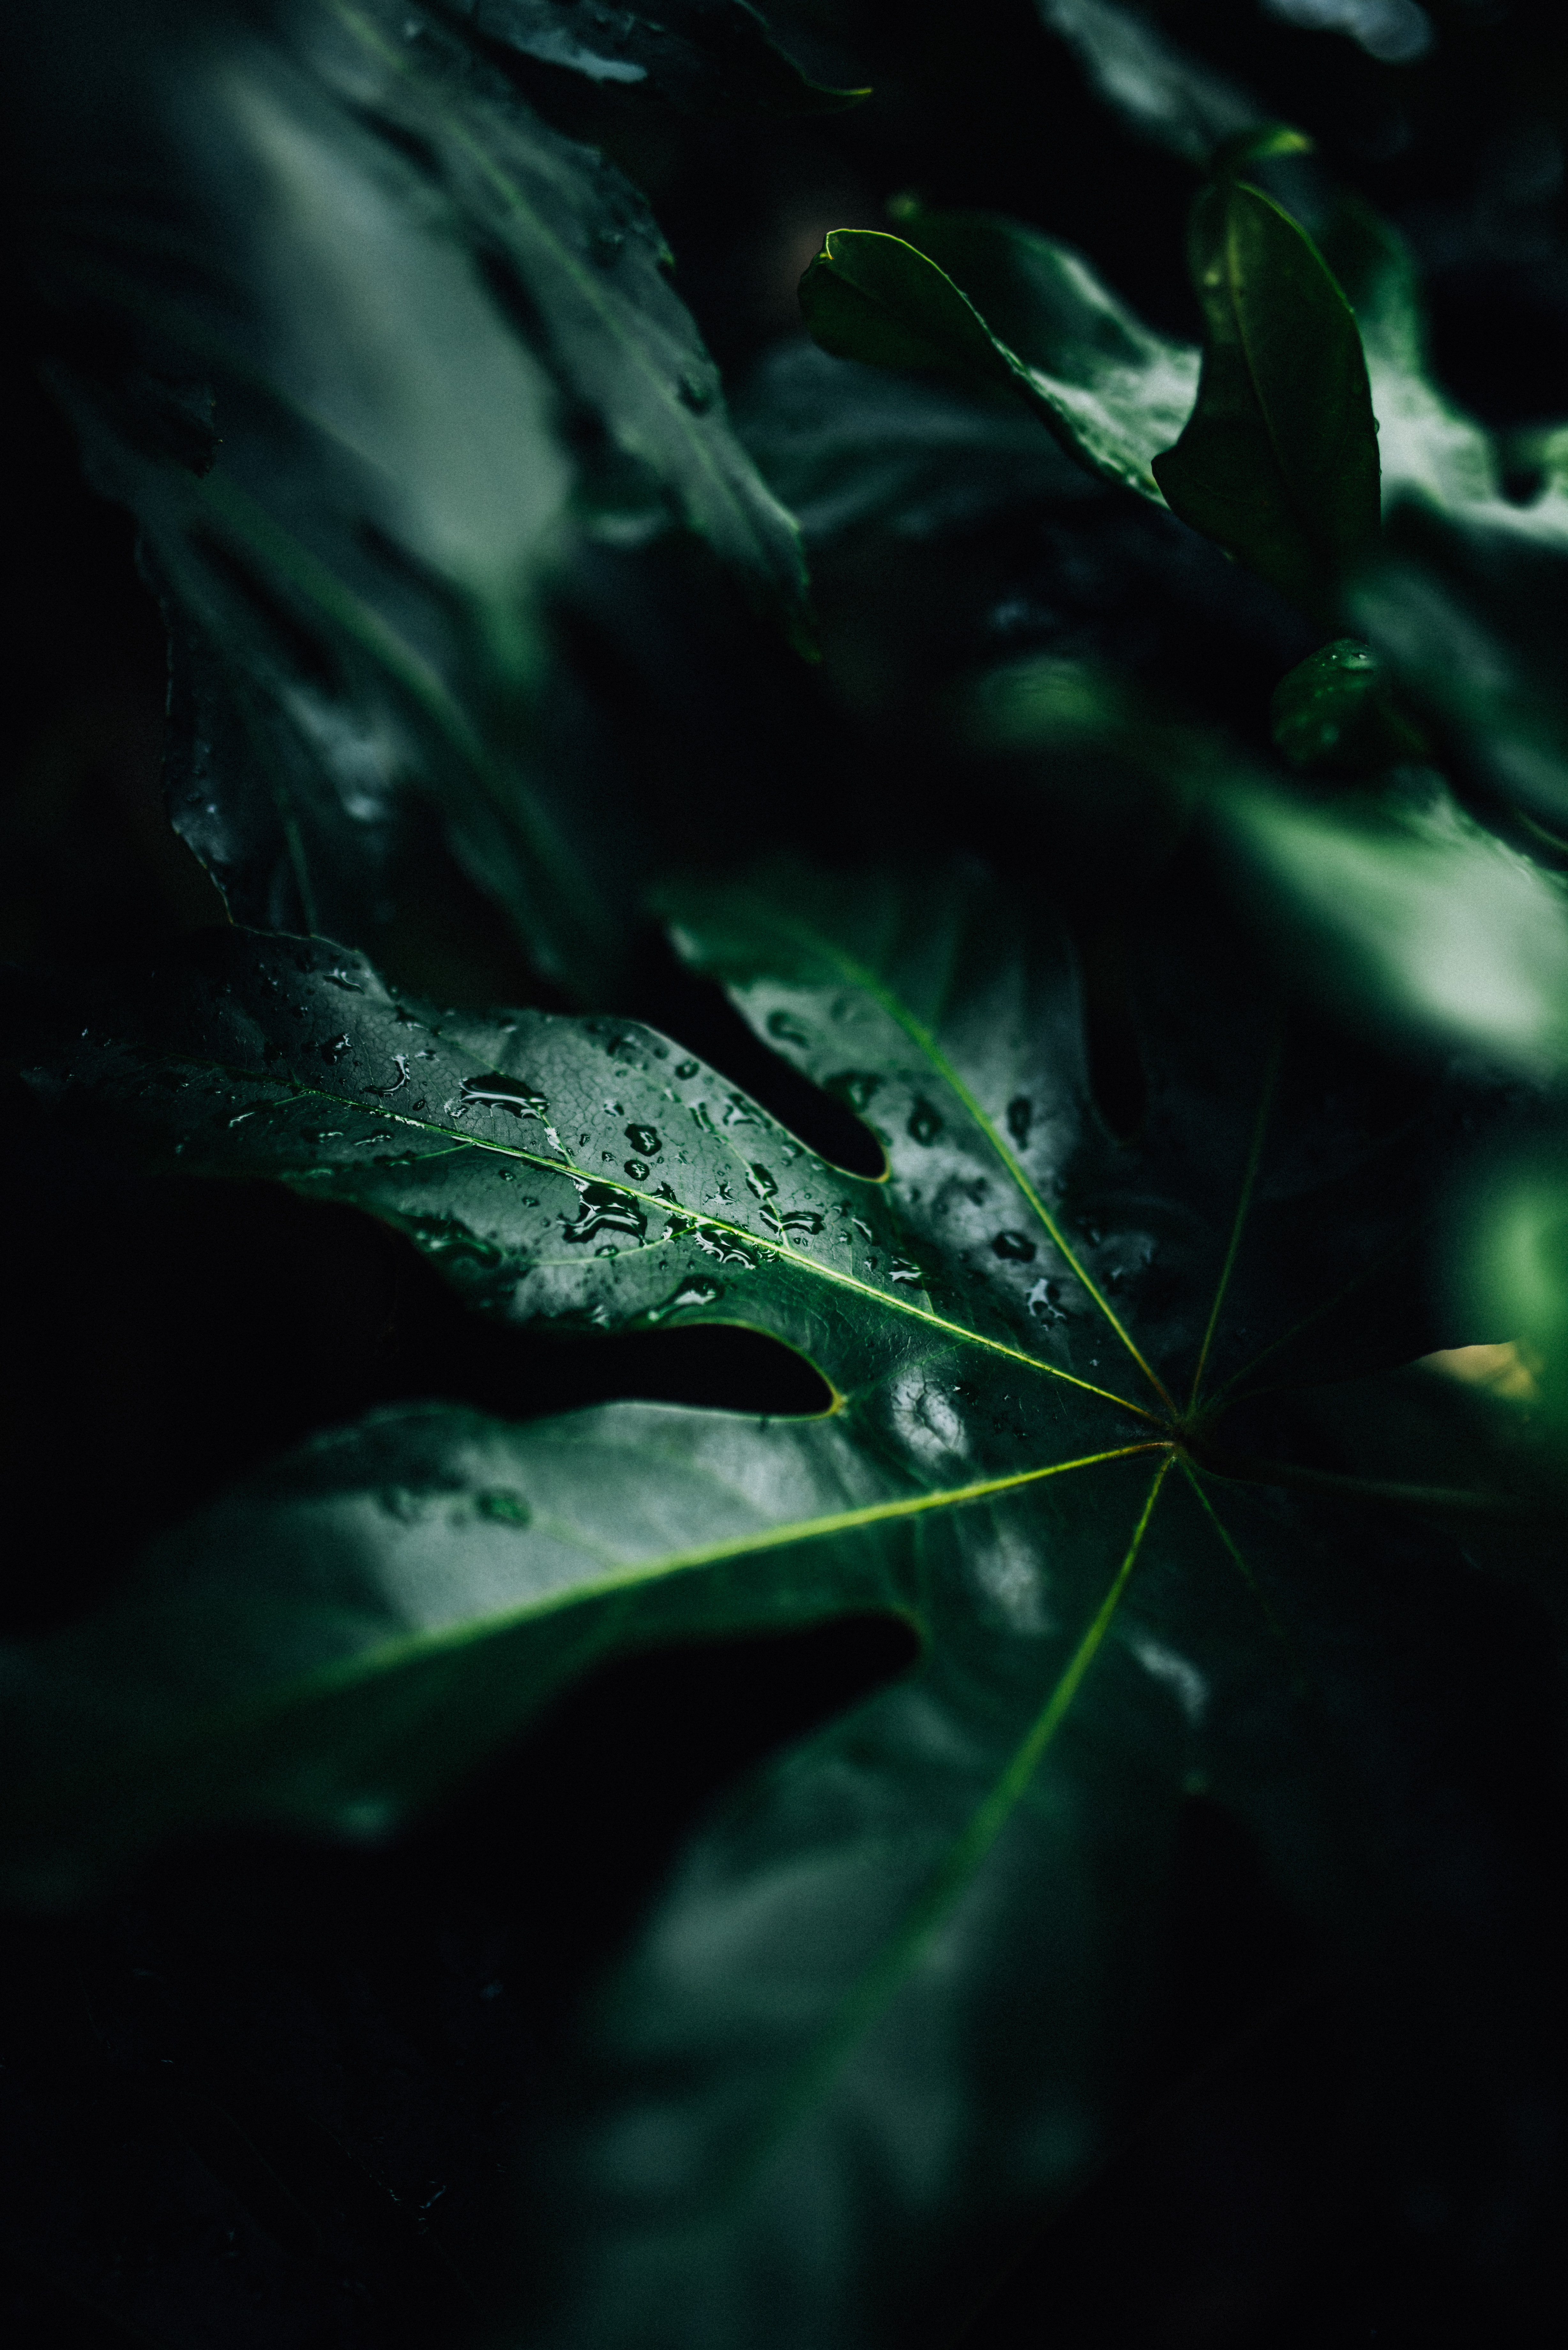
nature, branch, light, plant, photography, sunlight, leaf, flower, green, darkness, black, flora, close up, macro photography, computer wallpaper